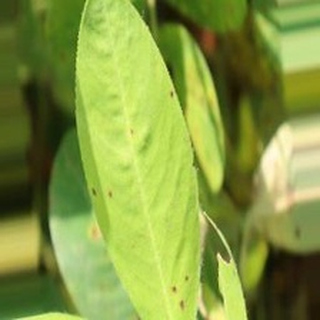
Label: groundnut_early_leaf_spot